Sky position (RA, Dec in degrees): 167.936, 27.633
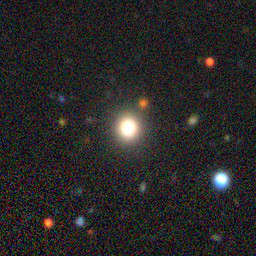
Galaxy morphology: Round Smooth Galaxies